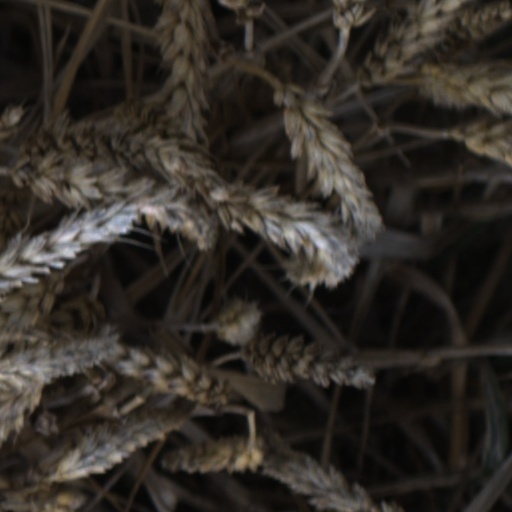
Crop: wheat